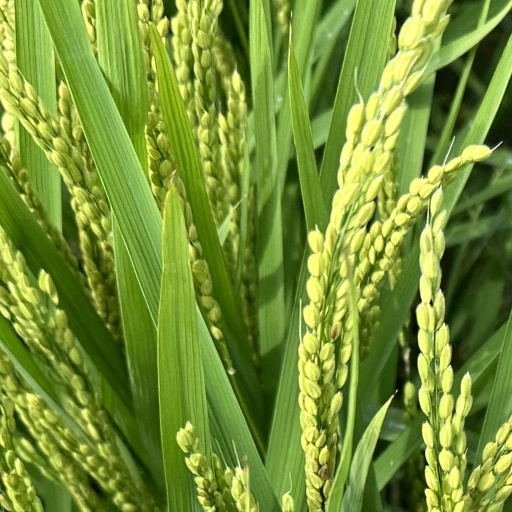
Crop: rice